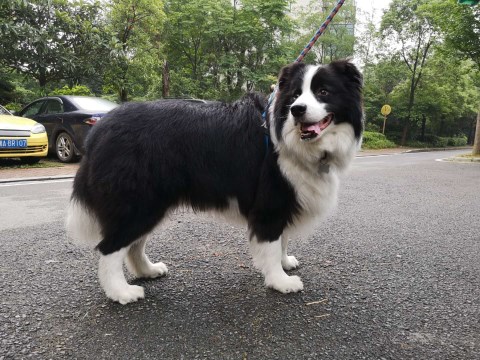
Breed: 2594-n000109-Border_collie